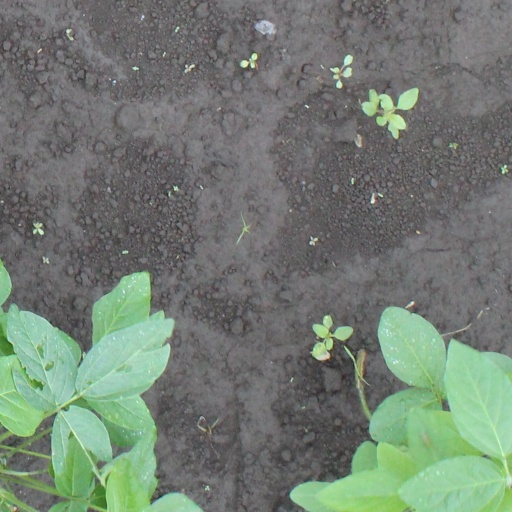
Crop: soybean